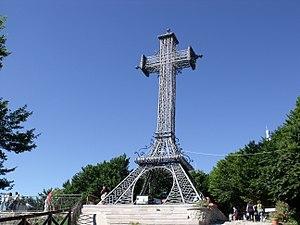
Les répliques et imitations de la tour Eiffel sont les différentes copies du monument parisien. Elles sont en grande majorité plus petites que l'original comme le célèbre exemplaire qui fait face à l'hôtel-casino Paris Las Vegas à Las Vegas d'une hauteur de 165 mètres.